History of the Giro d'Italia

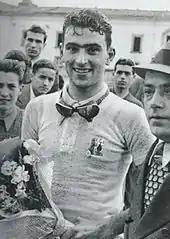
A man wearing a white jersey with goggles around is neck holding a bunch of flowers.

The famed race general classification leader's pink jersey was introduced in 1931. The color pink was chosen for the leader's jersey because La Gazzetta dello Sport printed its news on pink paper. The maglia rosa was first worn by Learco Guerra, who won the first stage of the race. Alfredo Binda returned to the Giro after his absence the year before, but withdrew while leading during the sixth stage. The eventual winner, Francesco Camusso, attacked during the eleventh stage to claim the lead of the race. Binda came into the 1932 Giro d'Italia in poor form, so he decided to work for his teammate Antonio Pesenti. During the seventh stage of the race, Pesenti gained the lead of the race by winning the stage by means of a solo attack and went on to win the event as a whole.